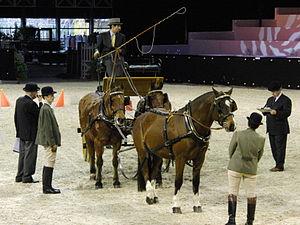
Attelage de Franches-Montagnes lors de la Paris' Cup d'attelage de tradition - Salon du cheval de Paris 2009
L'attelage de tradition est aujourd'hui un sport équestre. Autrefois cette activité faisait partie de la vie quotidienne, les chevaux confiant leur puissance aux humains, tractaient toutes sortes de véhicules ou d'engins variés.
Le Franches-Montagnes, est l'unique race chevaline d'origine suisse subsistante. Il provient du district des Franches-Montagnes dans le canton du Jura où des chevaux de travail montagnards sont recensés depuis le XIVᵉ siècle. Il s'est constitué principalement au XIXᵉ siècle à partir de croisements réguliers entre des juments indigènes robustes de type Comtois et des étalons de diverses races européennes, en particulier Anglo-normands. À la fin du XIXᵉ siècle naissent les deux étalons fondateurs de la race, Vaillant et Imprévu, dont les deux lignées restent les plus importantes de nos jours. Son stud-book est ouvert en 1924 et depuis la fin du XXᵉ siècle, il se fait connaître en dehors de son pays natal, particulièrement en France, en Allemagne et en Italie.